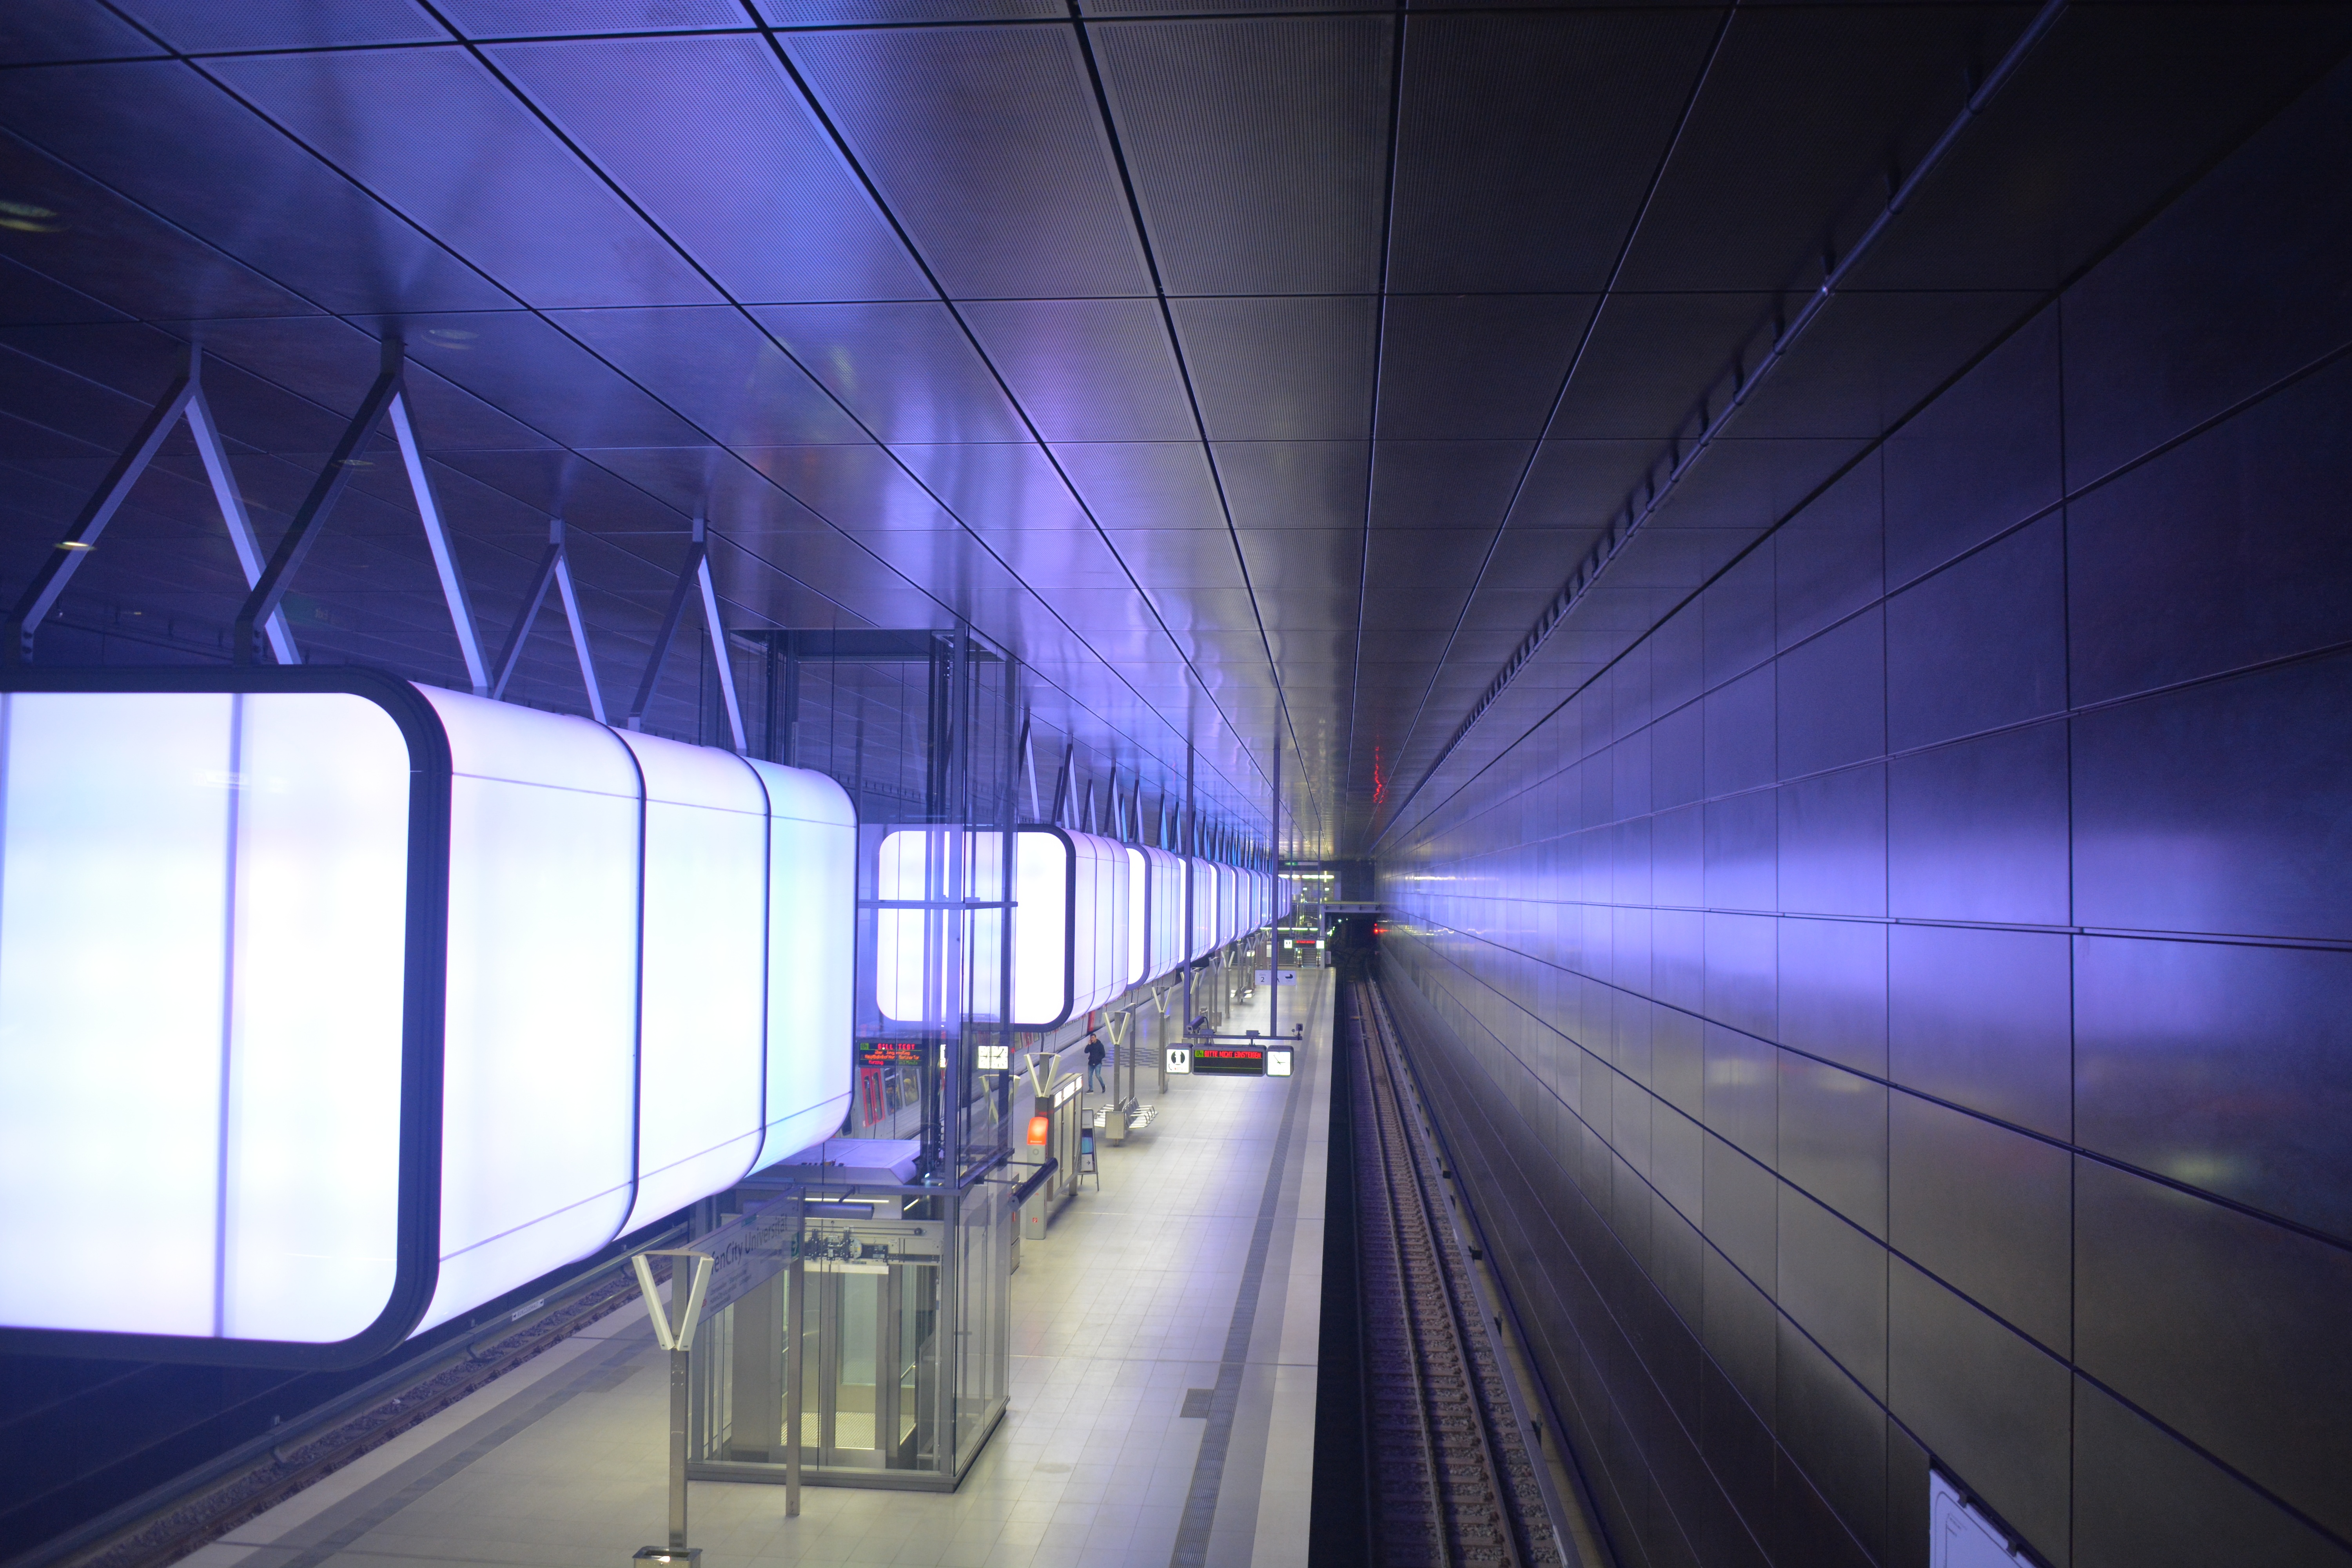
light, architecture, subway, metro, transport, line, reflection, blue, public transport, metro station, symmetry, shape, hamburg, u4, rapid transit, harbor city university